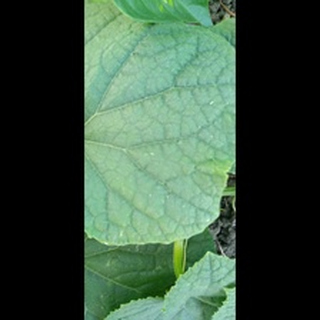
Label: healthy_cucumber